Hang Seng School of Commerce

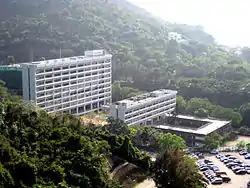
Hang Seng School of Commerce/ Hang Seng Management College

Hang Seng School of Commerce (HSSC) was a Hong Kong business school. The school was officially opened on 12 February 1981. In 2010, the school was promoted to a private university-level institution (The Hang Seng Management College). In 2018, Hang Seng Management College was granted university status and was renamed as The Hang Seng University of Hong Kong.